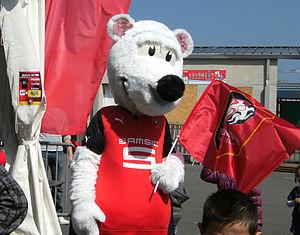
Erminig, mascotte du Stade rennais
Disparitions au stade est le vingtième album de bande dessinée des Aventures de Vick et Vicky.
Le Stade rennais football club est un club de football français, fondé le 10 mars 1901 à Rennes.
Des supporters soutiennent et encouragent le Stade rennais football club. Créé en 1901, ce club de football français, basé à Rennes, suscite, dès ses premières années d'existence, un intérêt grandissant parmi les amateurs de sport en Bretagne, attirant plusieurs centaines, puis plusieurs milliers de personnes qui assistent aux rencontres disputées par ses équipes. Leur soutien et leur intérêt s'organisent sous la forme de diverses associations ou souscriptions, lesquelles jouent un rôle décisif dans la sauvegarde du club lorsque celui-ci se retrouve en difficulté financière, dans les années 1930 et 1970 notamment.